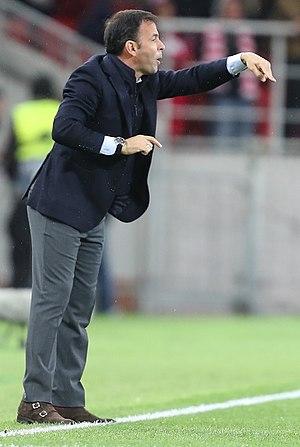
Javier Calleja Revilla est un footballeur espagnol, né le 12 mai 1978 à Madrid en Espagne. Il évolue au poste de milieu offensif. Il est désormais entraîneur.